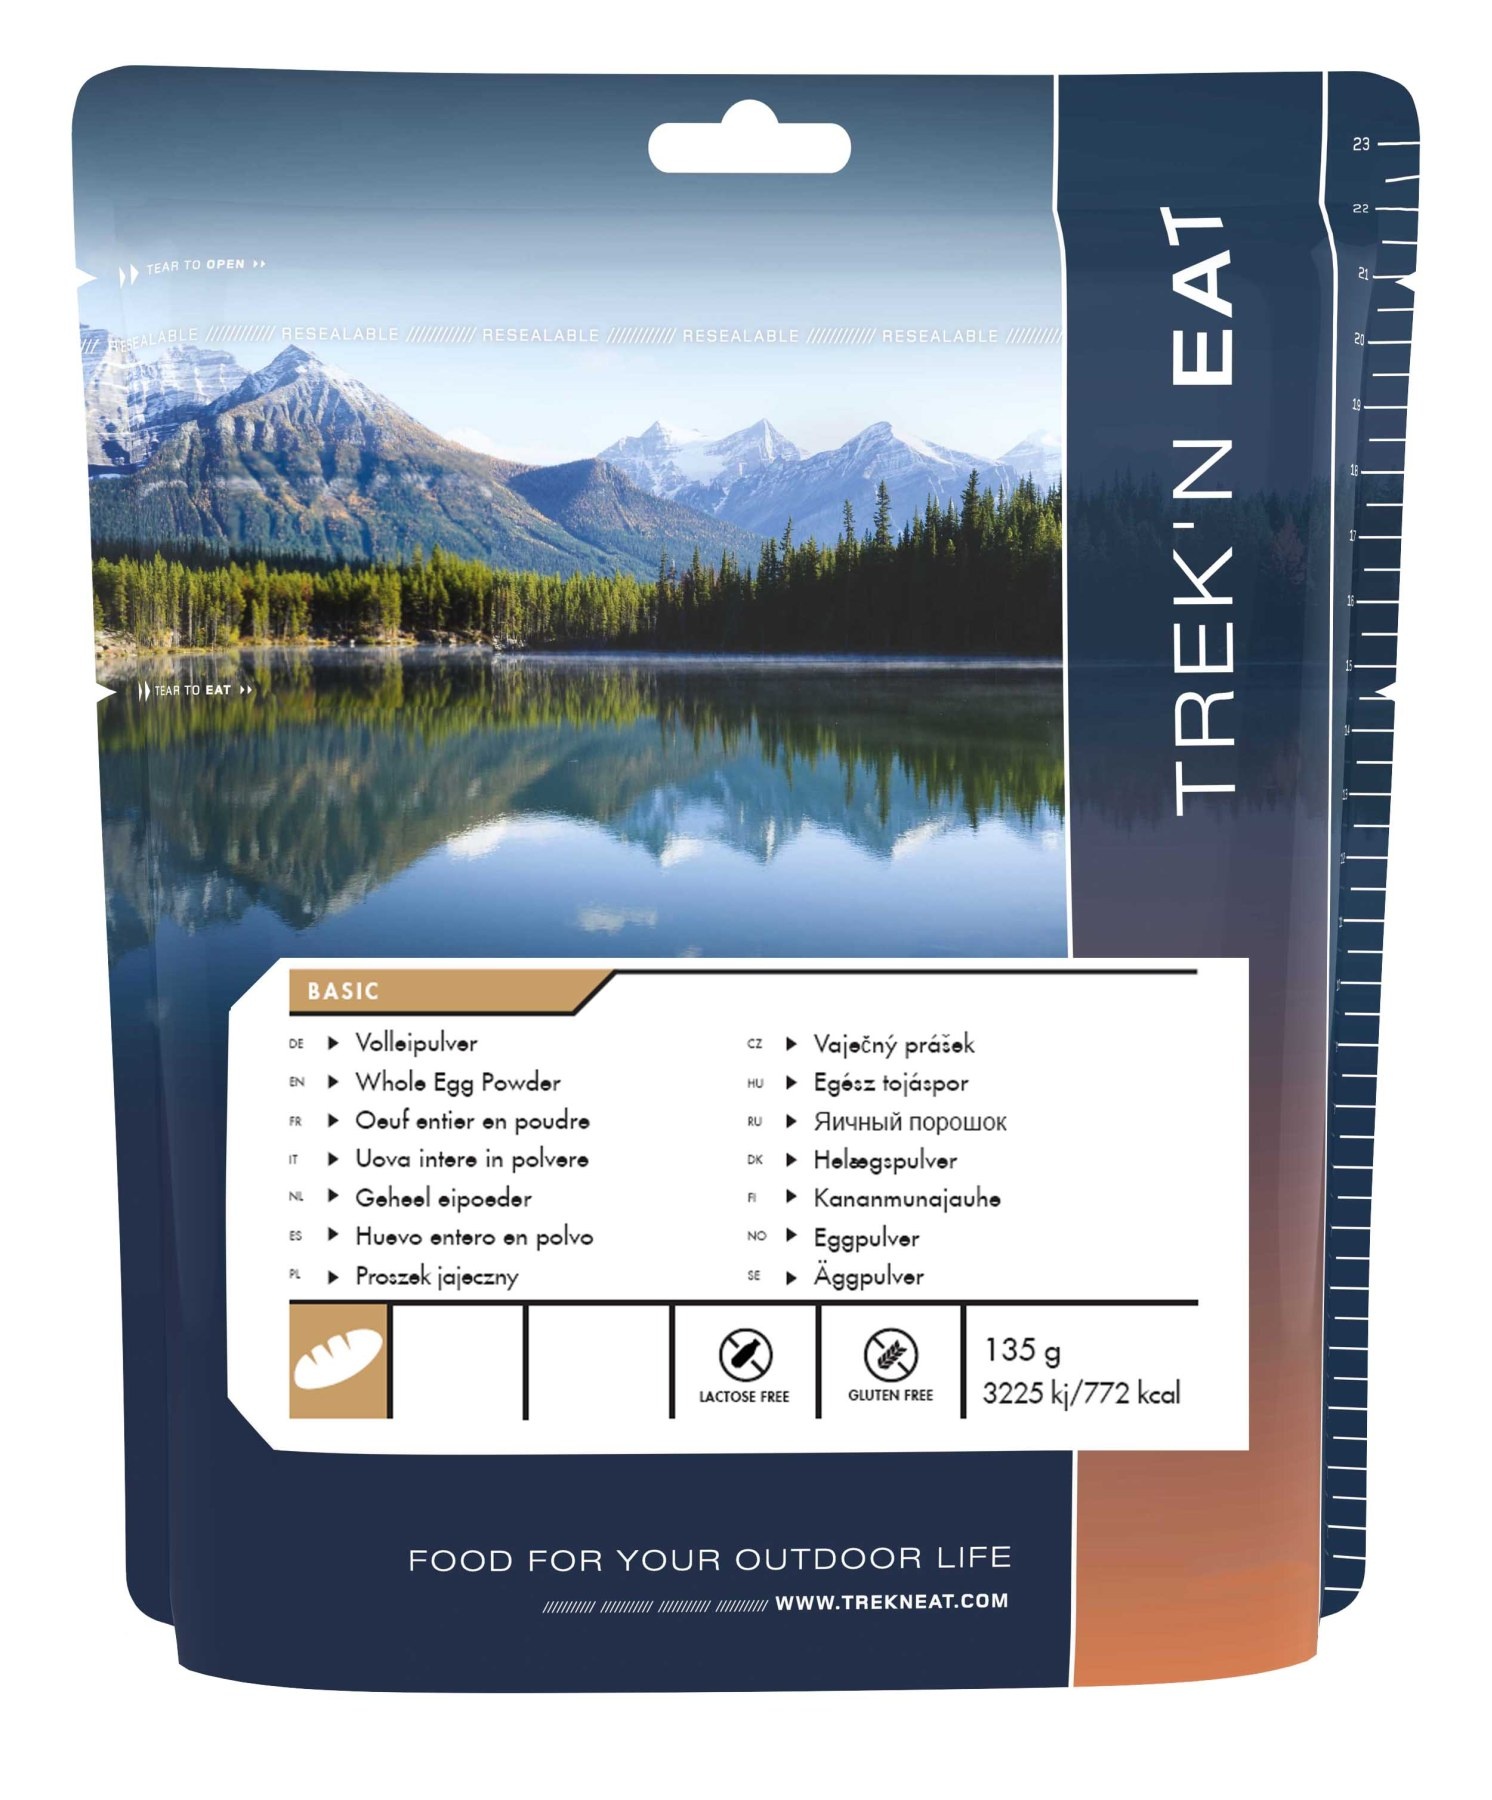
Pudră de ouă integrală
Brand: TreknEat
Pudră realizată din circa 10 ouă, ideală pentru prepararea de omlete, clătite sau prăjituri. La fel ca toate sortimentele de mâncare liofilizată Trek'nEat, și acesta este 100% natural, neconținând niciun fel de arome sau aditivi. Praful de ouă poate fi folosit atât în scopuri alimentare (pentru prepararea de diverse feluri de mâncare), cât și în scopuri medicale: Trek'nEat este unul dintre puținii producători de praf de ouă care respectă cerințele OMS privind detectarea alergiilor la ou. Dacă doriți produse care nu sunt în stoc, le puteți precomanda prin email, la adresa office@dryfood.ro . Mulțumim! Valori nutritive Per 100 g Greutate netă 135 g Calorii 594 801,9 Grăsimi 40 54 din care saturate 12 16,2 Carbohidrați 5 6,75 din care zaharuri 3,1 4,18 Proteine 47 63,4 Săruri 1,3 1,755 Detalii produs Țară de origine Germania Termen de valabilitate (ani) 5 Informații nutriționale Vegetarian nu Calorii (Kcal) 801 Dimensiuni Greutate după preparare (grame) 135 Greutate netă (grame) 135
Category: Food, Beverages & Tobacco > Food Items > Meat, Seafood & Eggs > Eggs